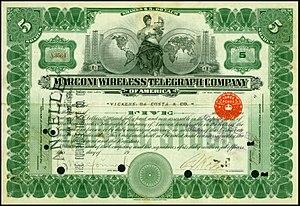
La compagnie Marconi est une entreprise britannique disparue qui fut fondée en 1897 par Guglielmo Marconi sous le nom de The Wireless Telegraph & Signal Company pour exploiter ses inventions dans le domaine de la télégraphie sans fil. Elle fut renommée Marconi's Wireless Telegraph Company en 1900 et The Marconi Company en 1963. Elle fut à l'origine de nombreux développement dans le domaine de la radio et de la télévision, des radars, de l'aviation et de l'électronique.